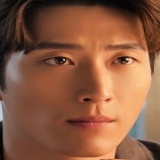
diễn viên Đậu Kiêu